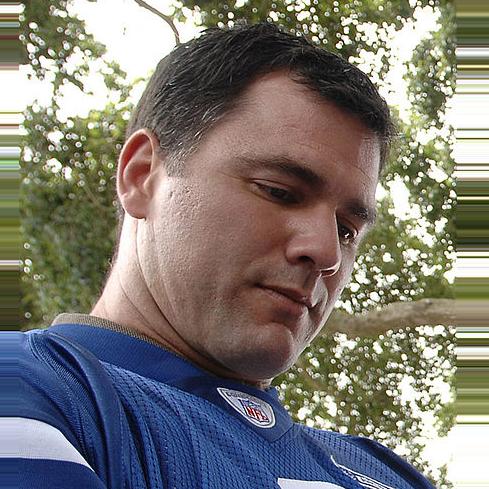
Age: 34